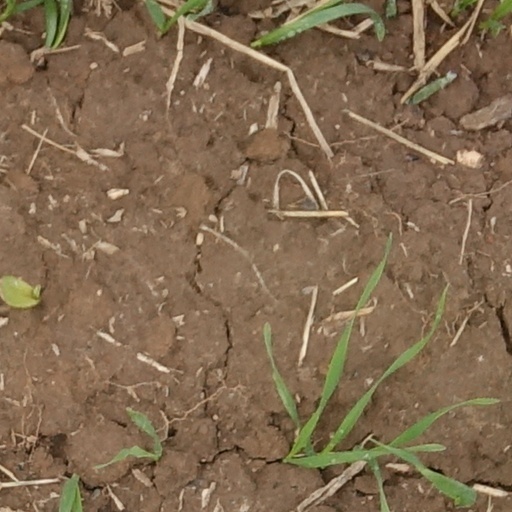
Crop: wheat